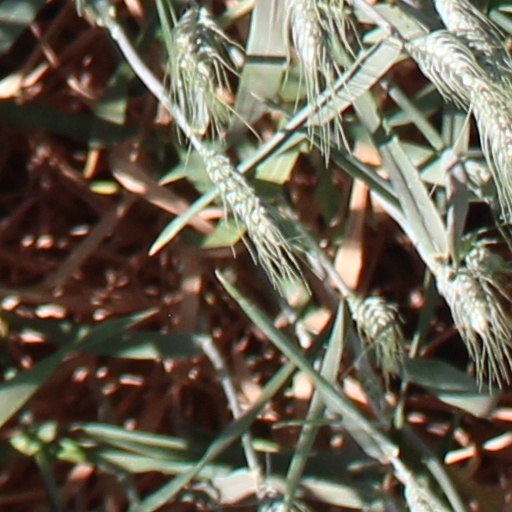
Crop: wheat